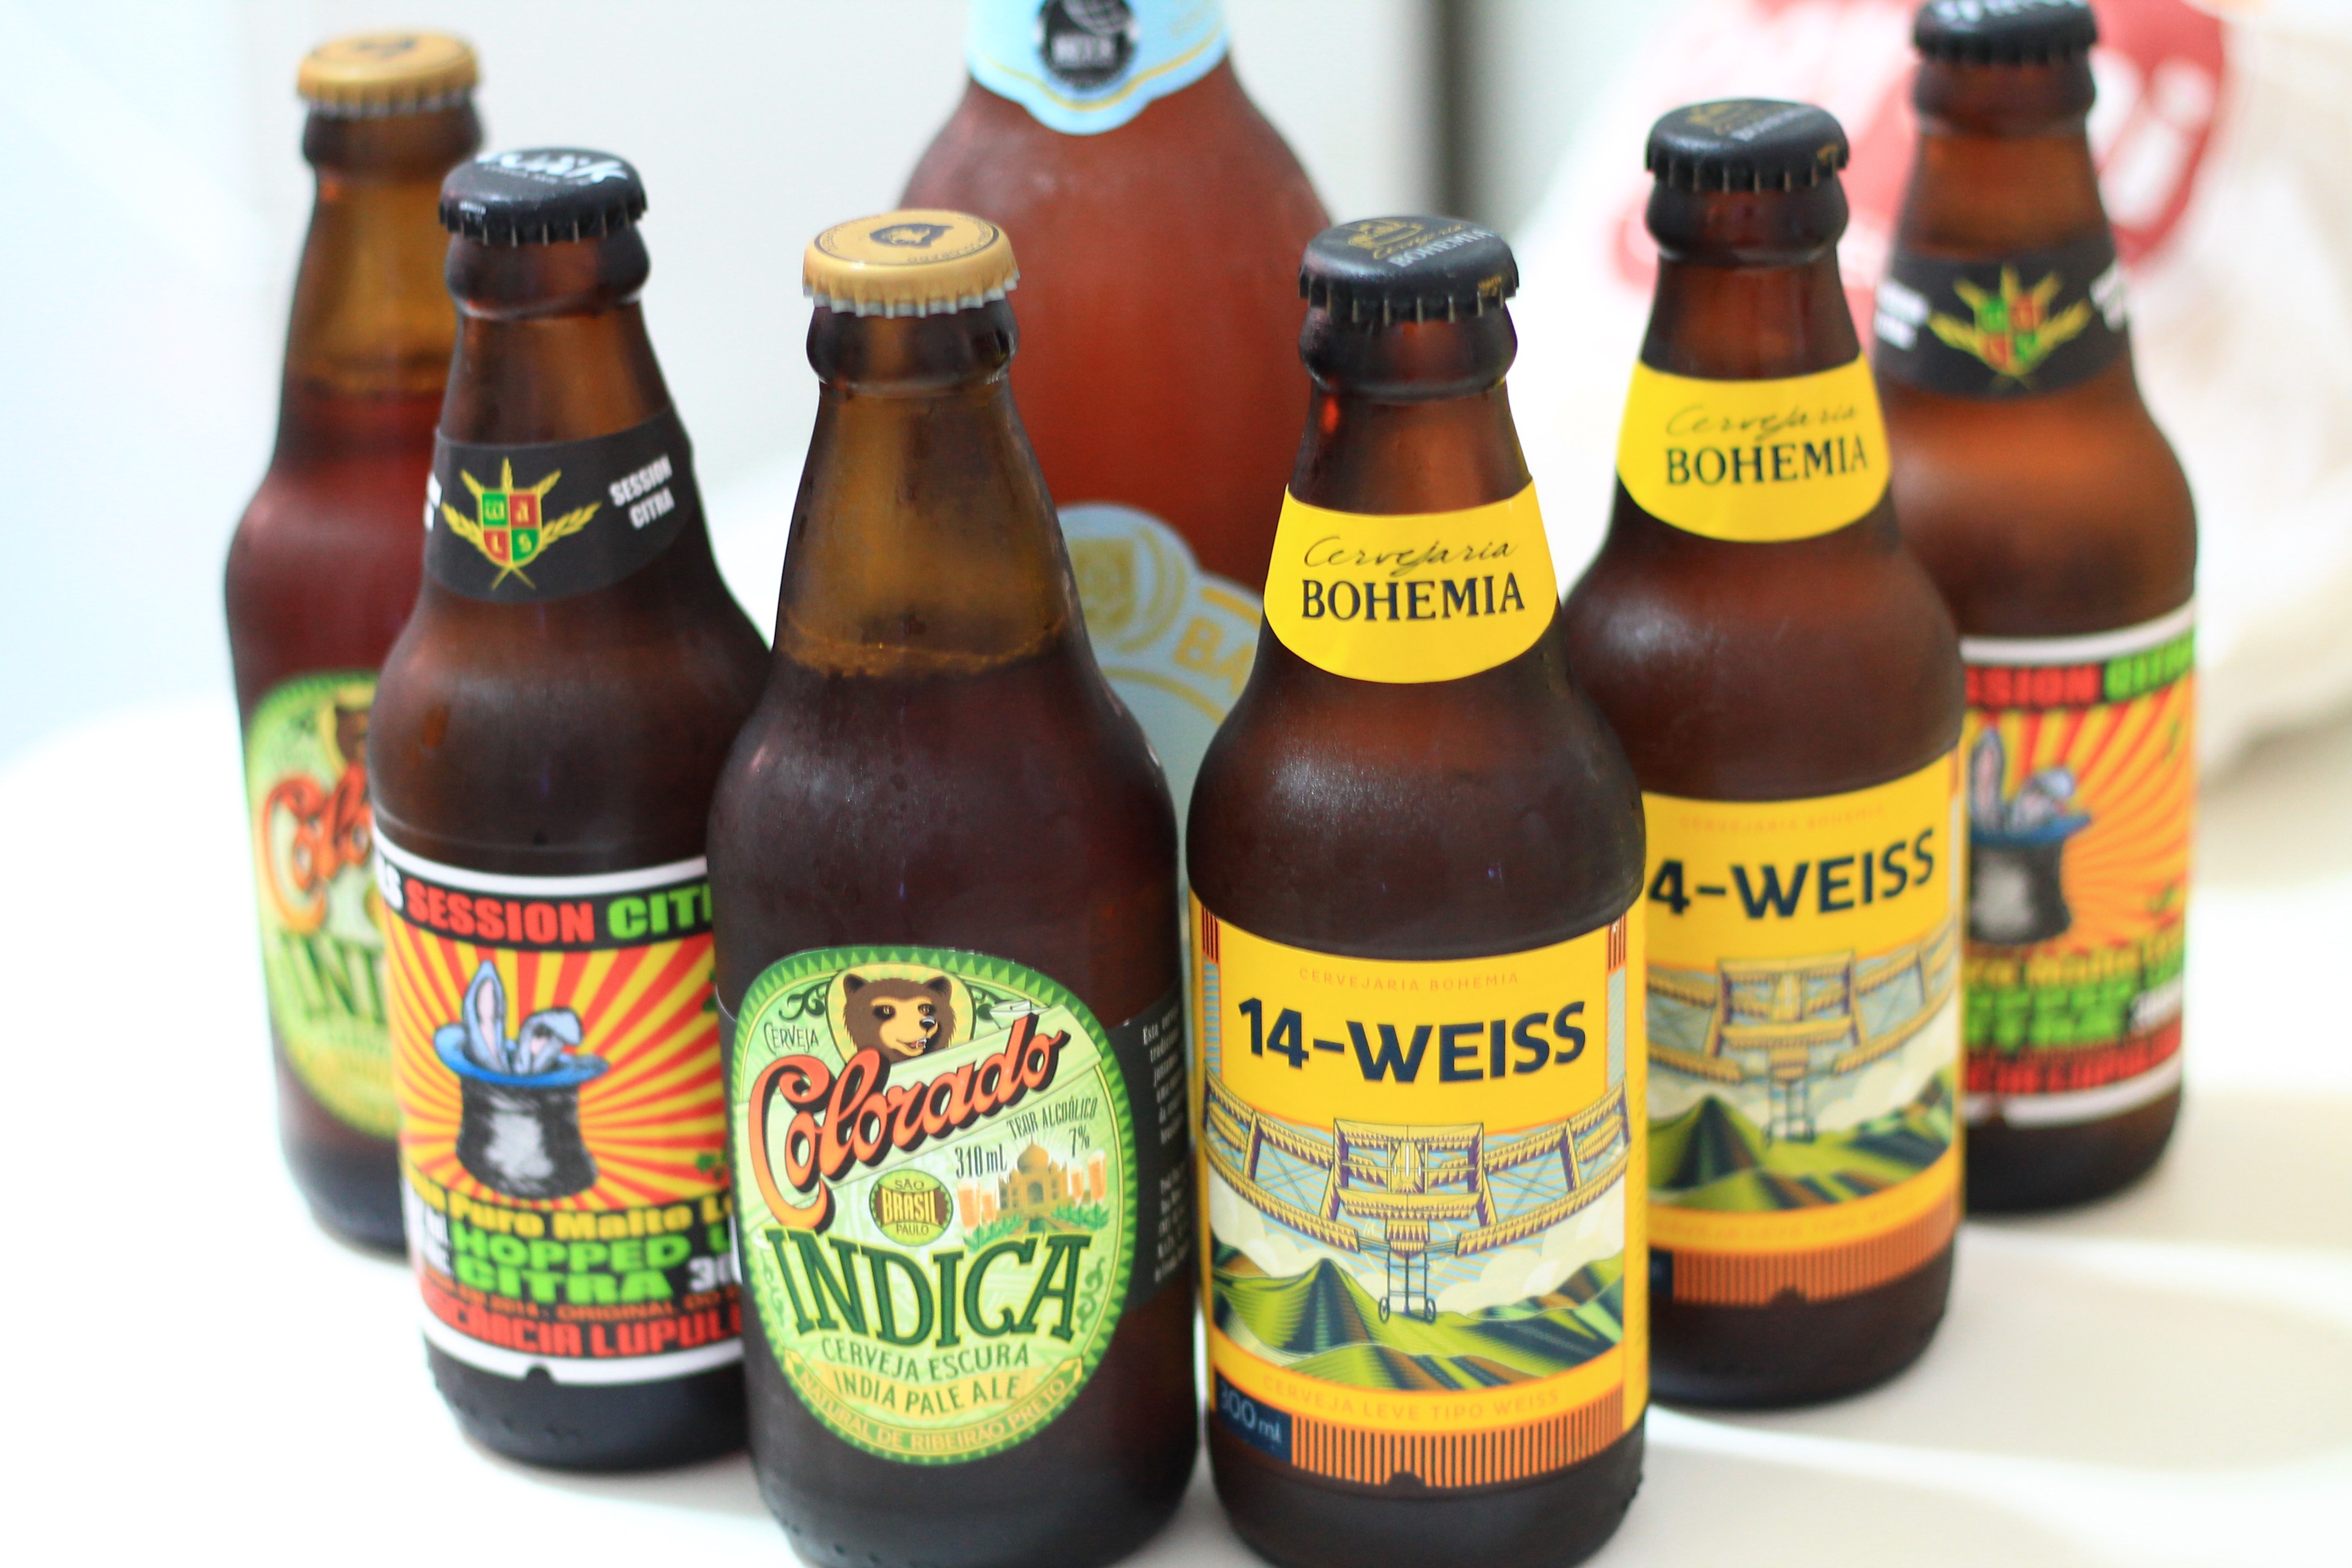
drink, beer, colorado, beer bottle, drinks, bohemia, baden baden, wals